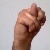
The image shows a hand gesture representing the letter 'N' in Indian Sign Language.